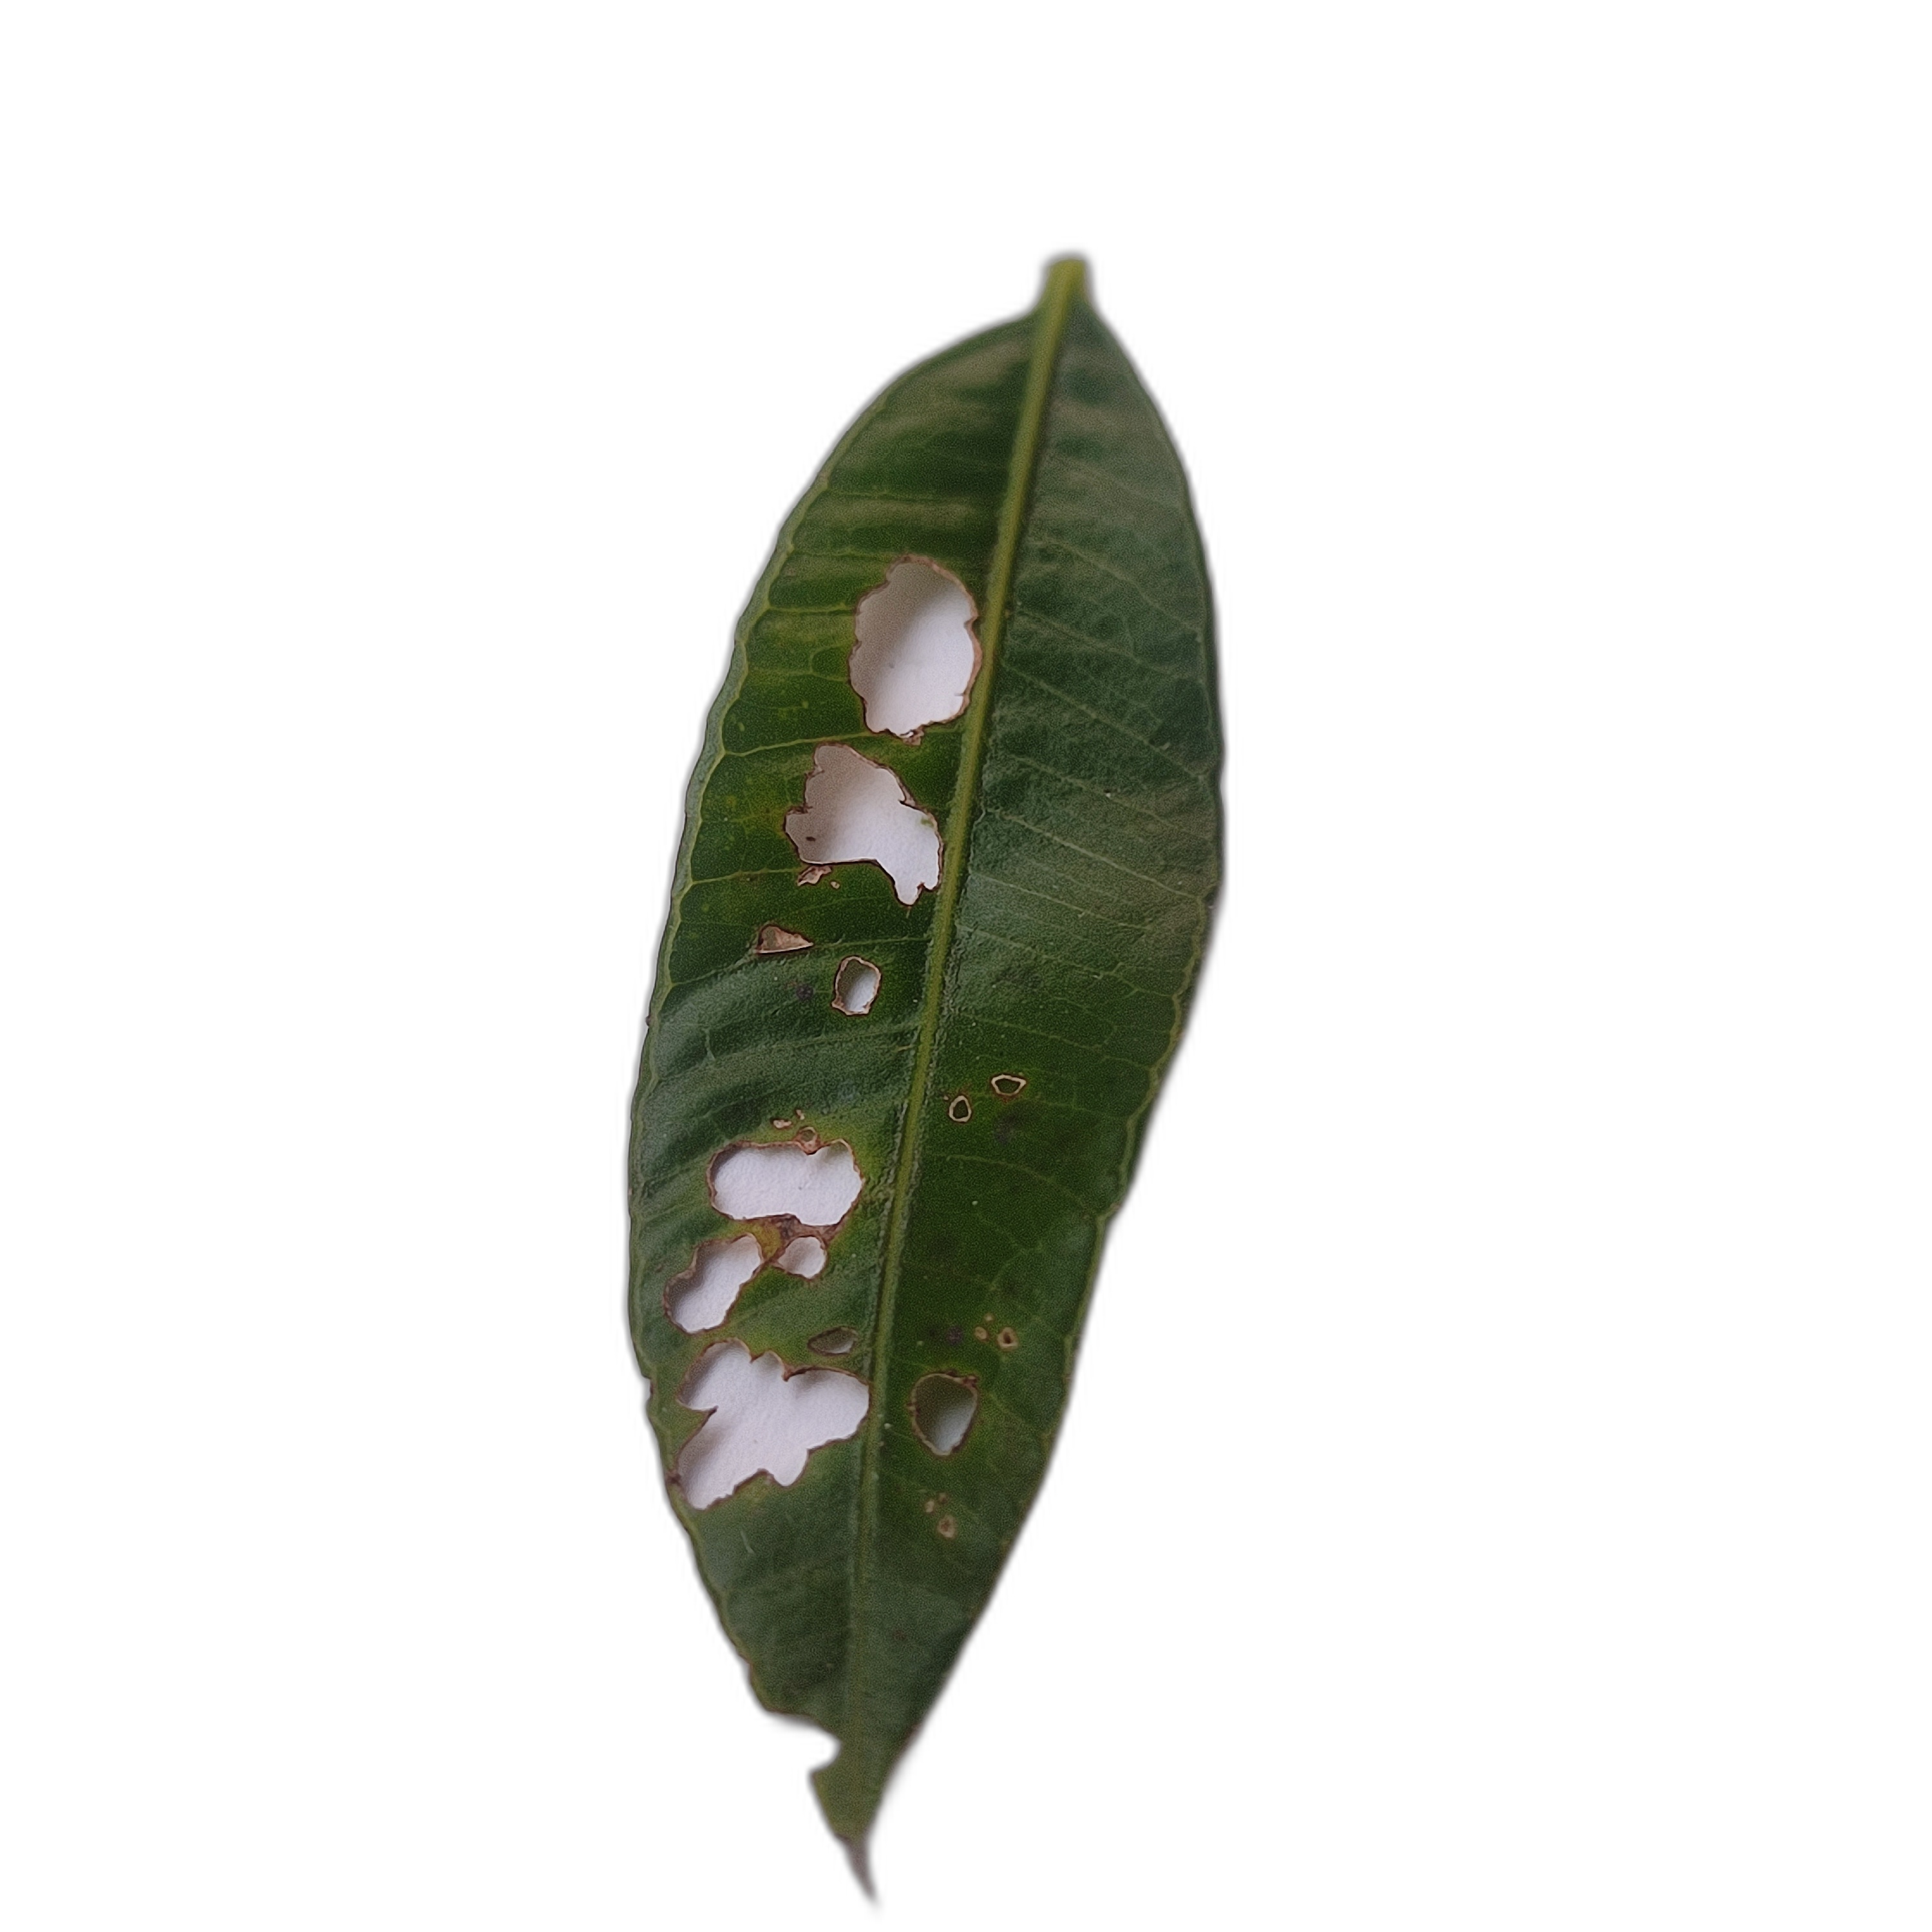
Label: not_healthy